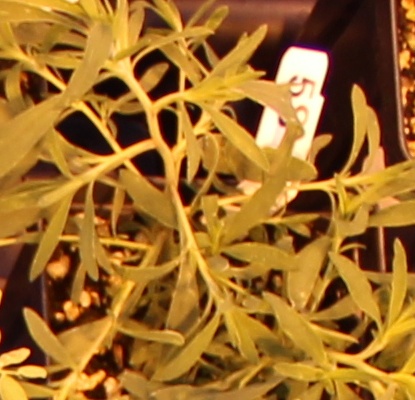
Label: Kochia